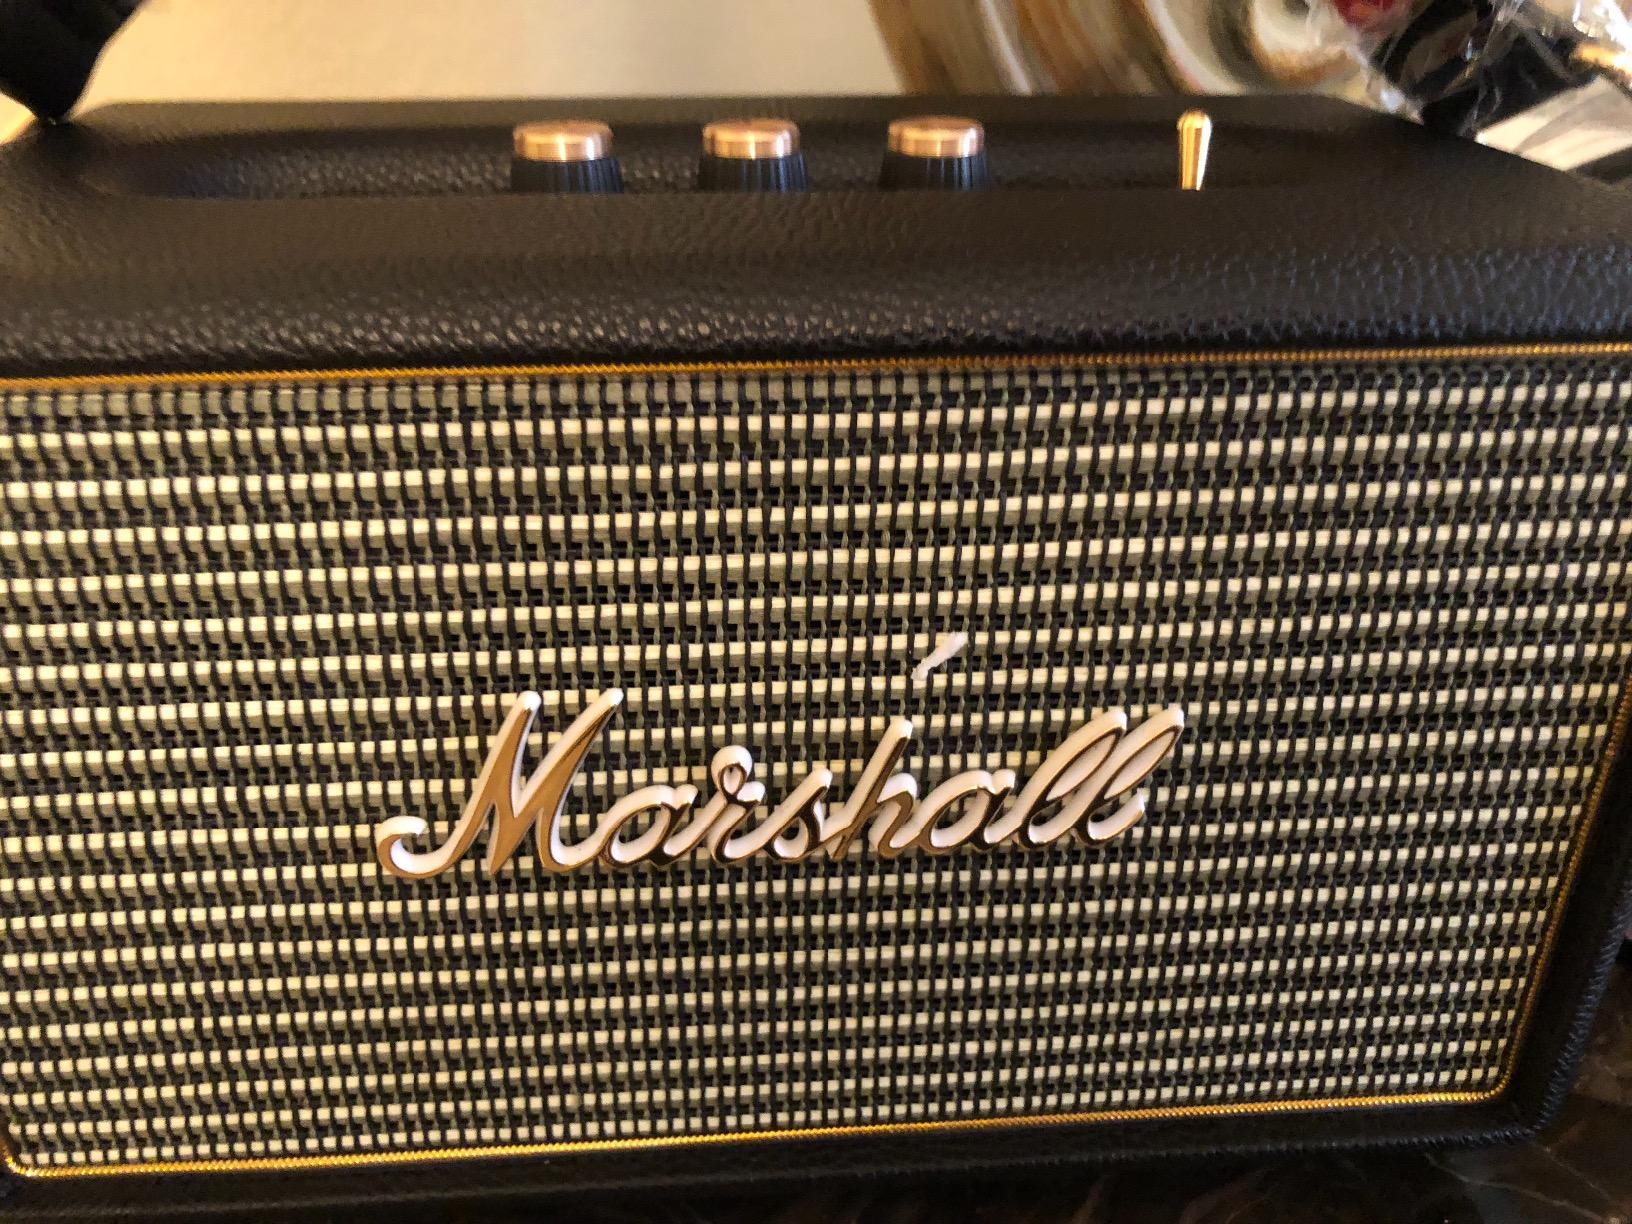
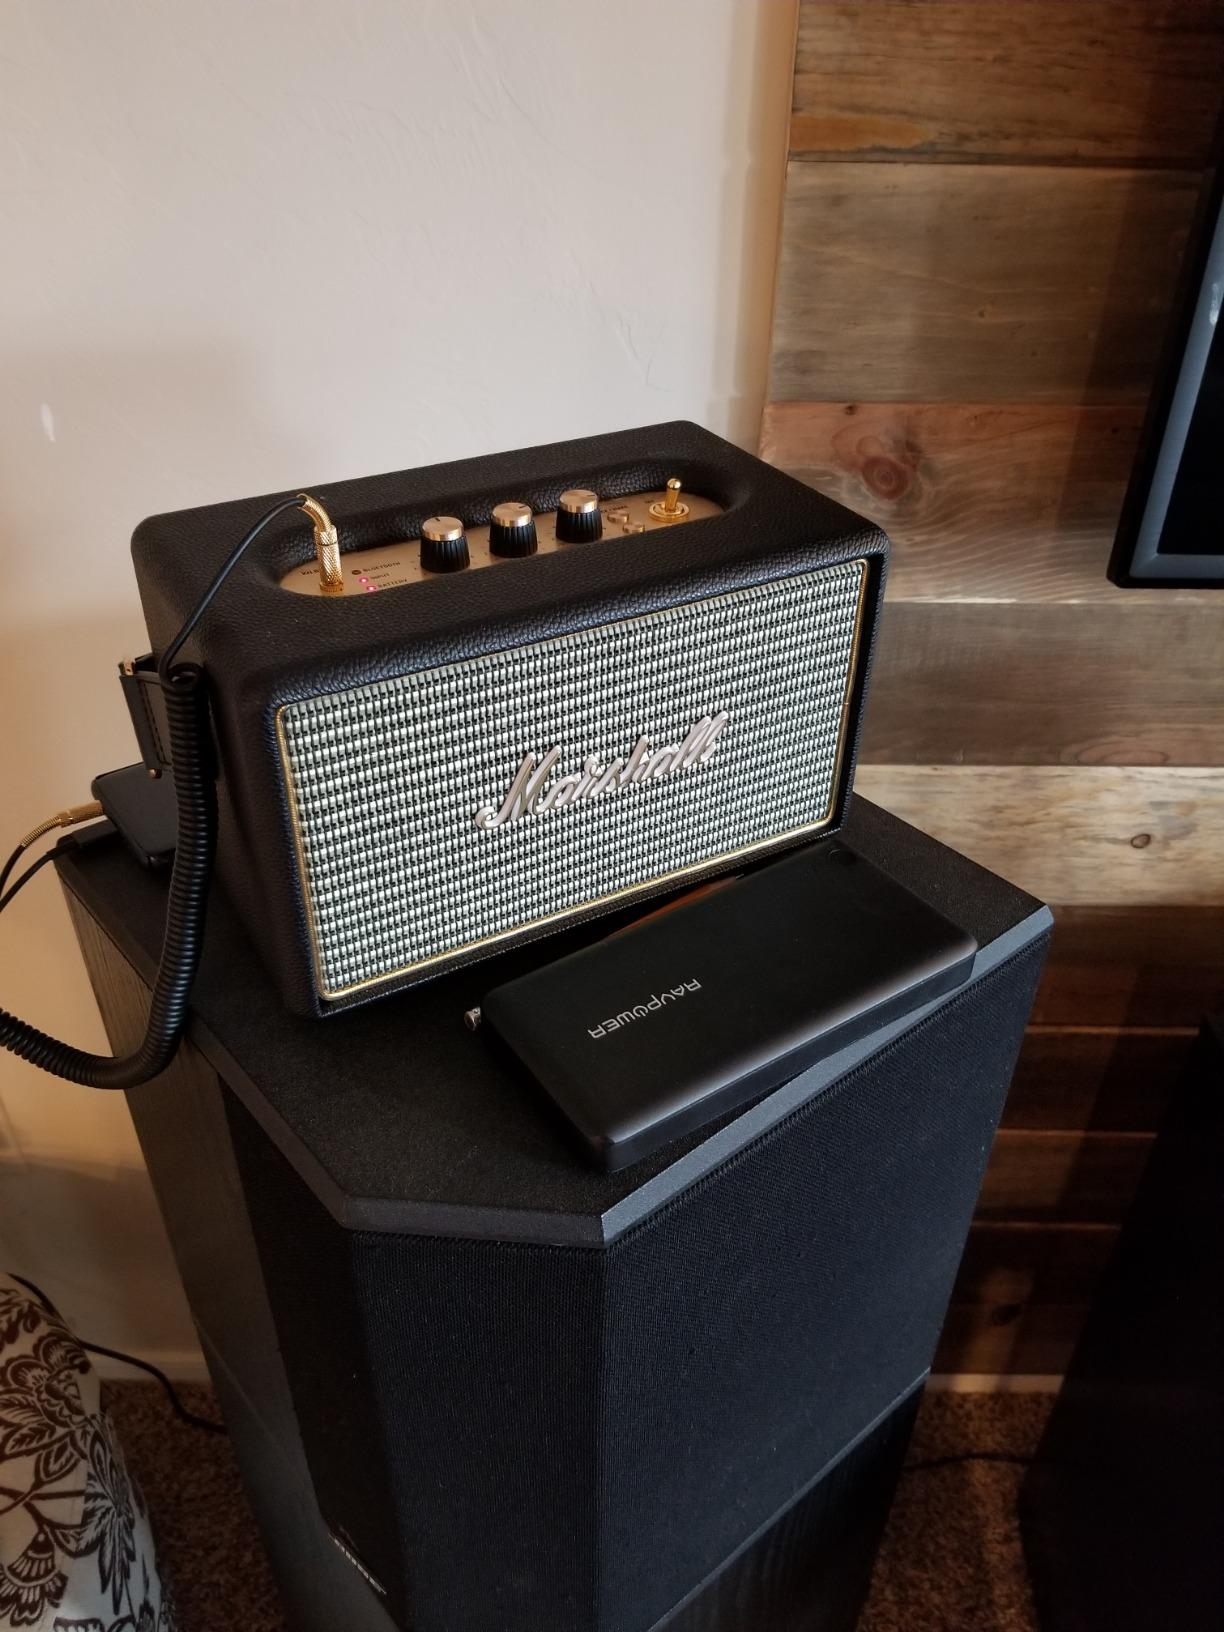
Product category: speaker
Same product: yes